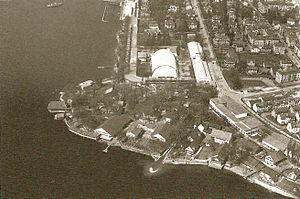
La quatrième Exposition nationale Suisse de 1939, appelée Landi 39, a eu lieu à Zurich. Elle a duré du 6 mai jusqu'au 29 octobre.
Les expositions nationales suisses sont des expositions ayant lieu tous les vingt-cinq ans environ en Suisse.